Selma Poutsma

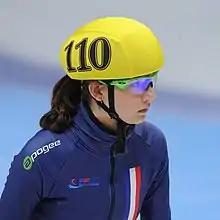
Poutsma in 2016

Selma Poutsma (born 14 May 1999) is a Dutch short track speed skater who previously competed for France.